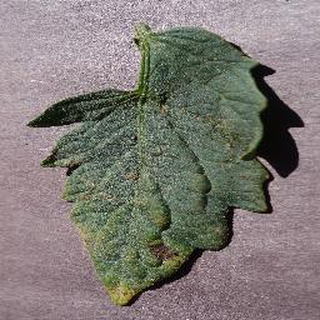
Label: tomato_early_blight